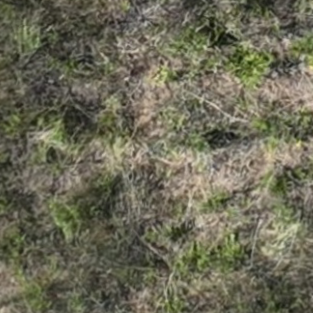
Month: july
Dye color: blue
Dye concentration: low